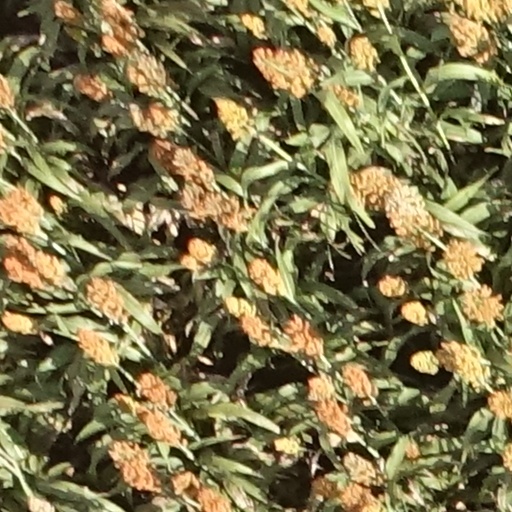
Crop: sorghum